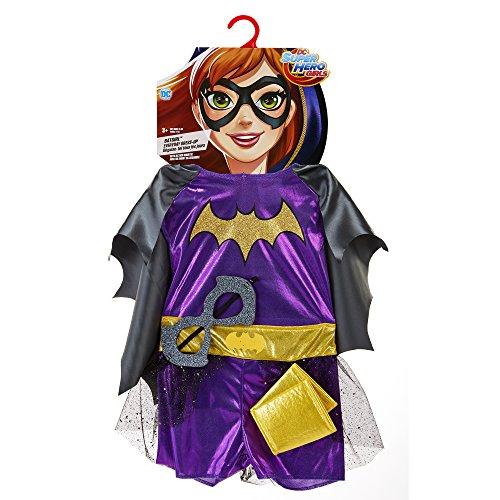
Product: DC Super Hero Girls Everyday Dress-Up Outfit, Batgirl
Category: Toys & Games | Dress Up & Pretend Play | Pretend Play
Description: Get ready for action and dress-up as your favorite DC superhero girl.
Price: $6.67
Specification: ProductDimensions:15x1x28inches|ItemWeight:7.8ounces|ShippingWeight:7.8ounces(Viewshippingratesandpolicies)|DomesticShipping:ItemcanbeshippedwithinU.S.|InternationalShipping:ThisitemcanbeshippedtoselectcountriesoutsideoftheU.S.LearnMore|ASIN:B01MTZQY1W|Itemmodelnumber:57356|Manufacturerrecommendedage:36months-6years